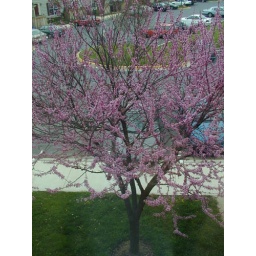
Cherry tree in front our house